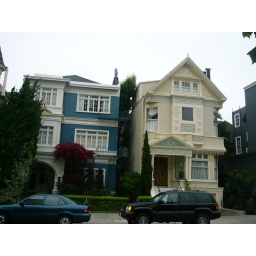
Nice houses in SF(I was walking around town and took a bunch of pictures of the houses.)We're in the Cow Hollow neighborhood.